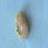
Maize quality: Bad